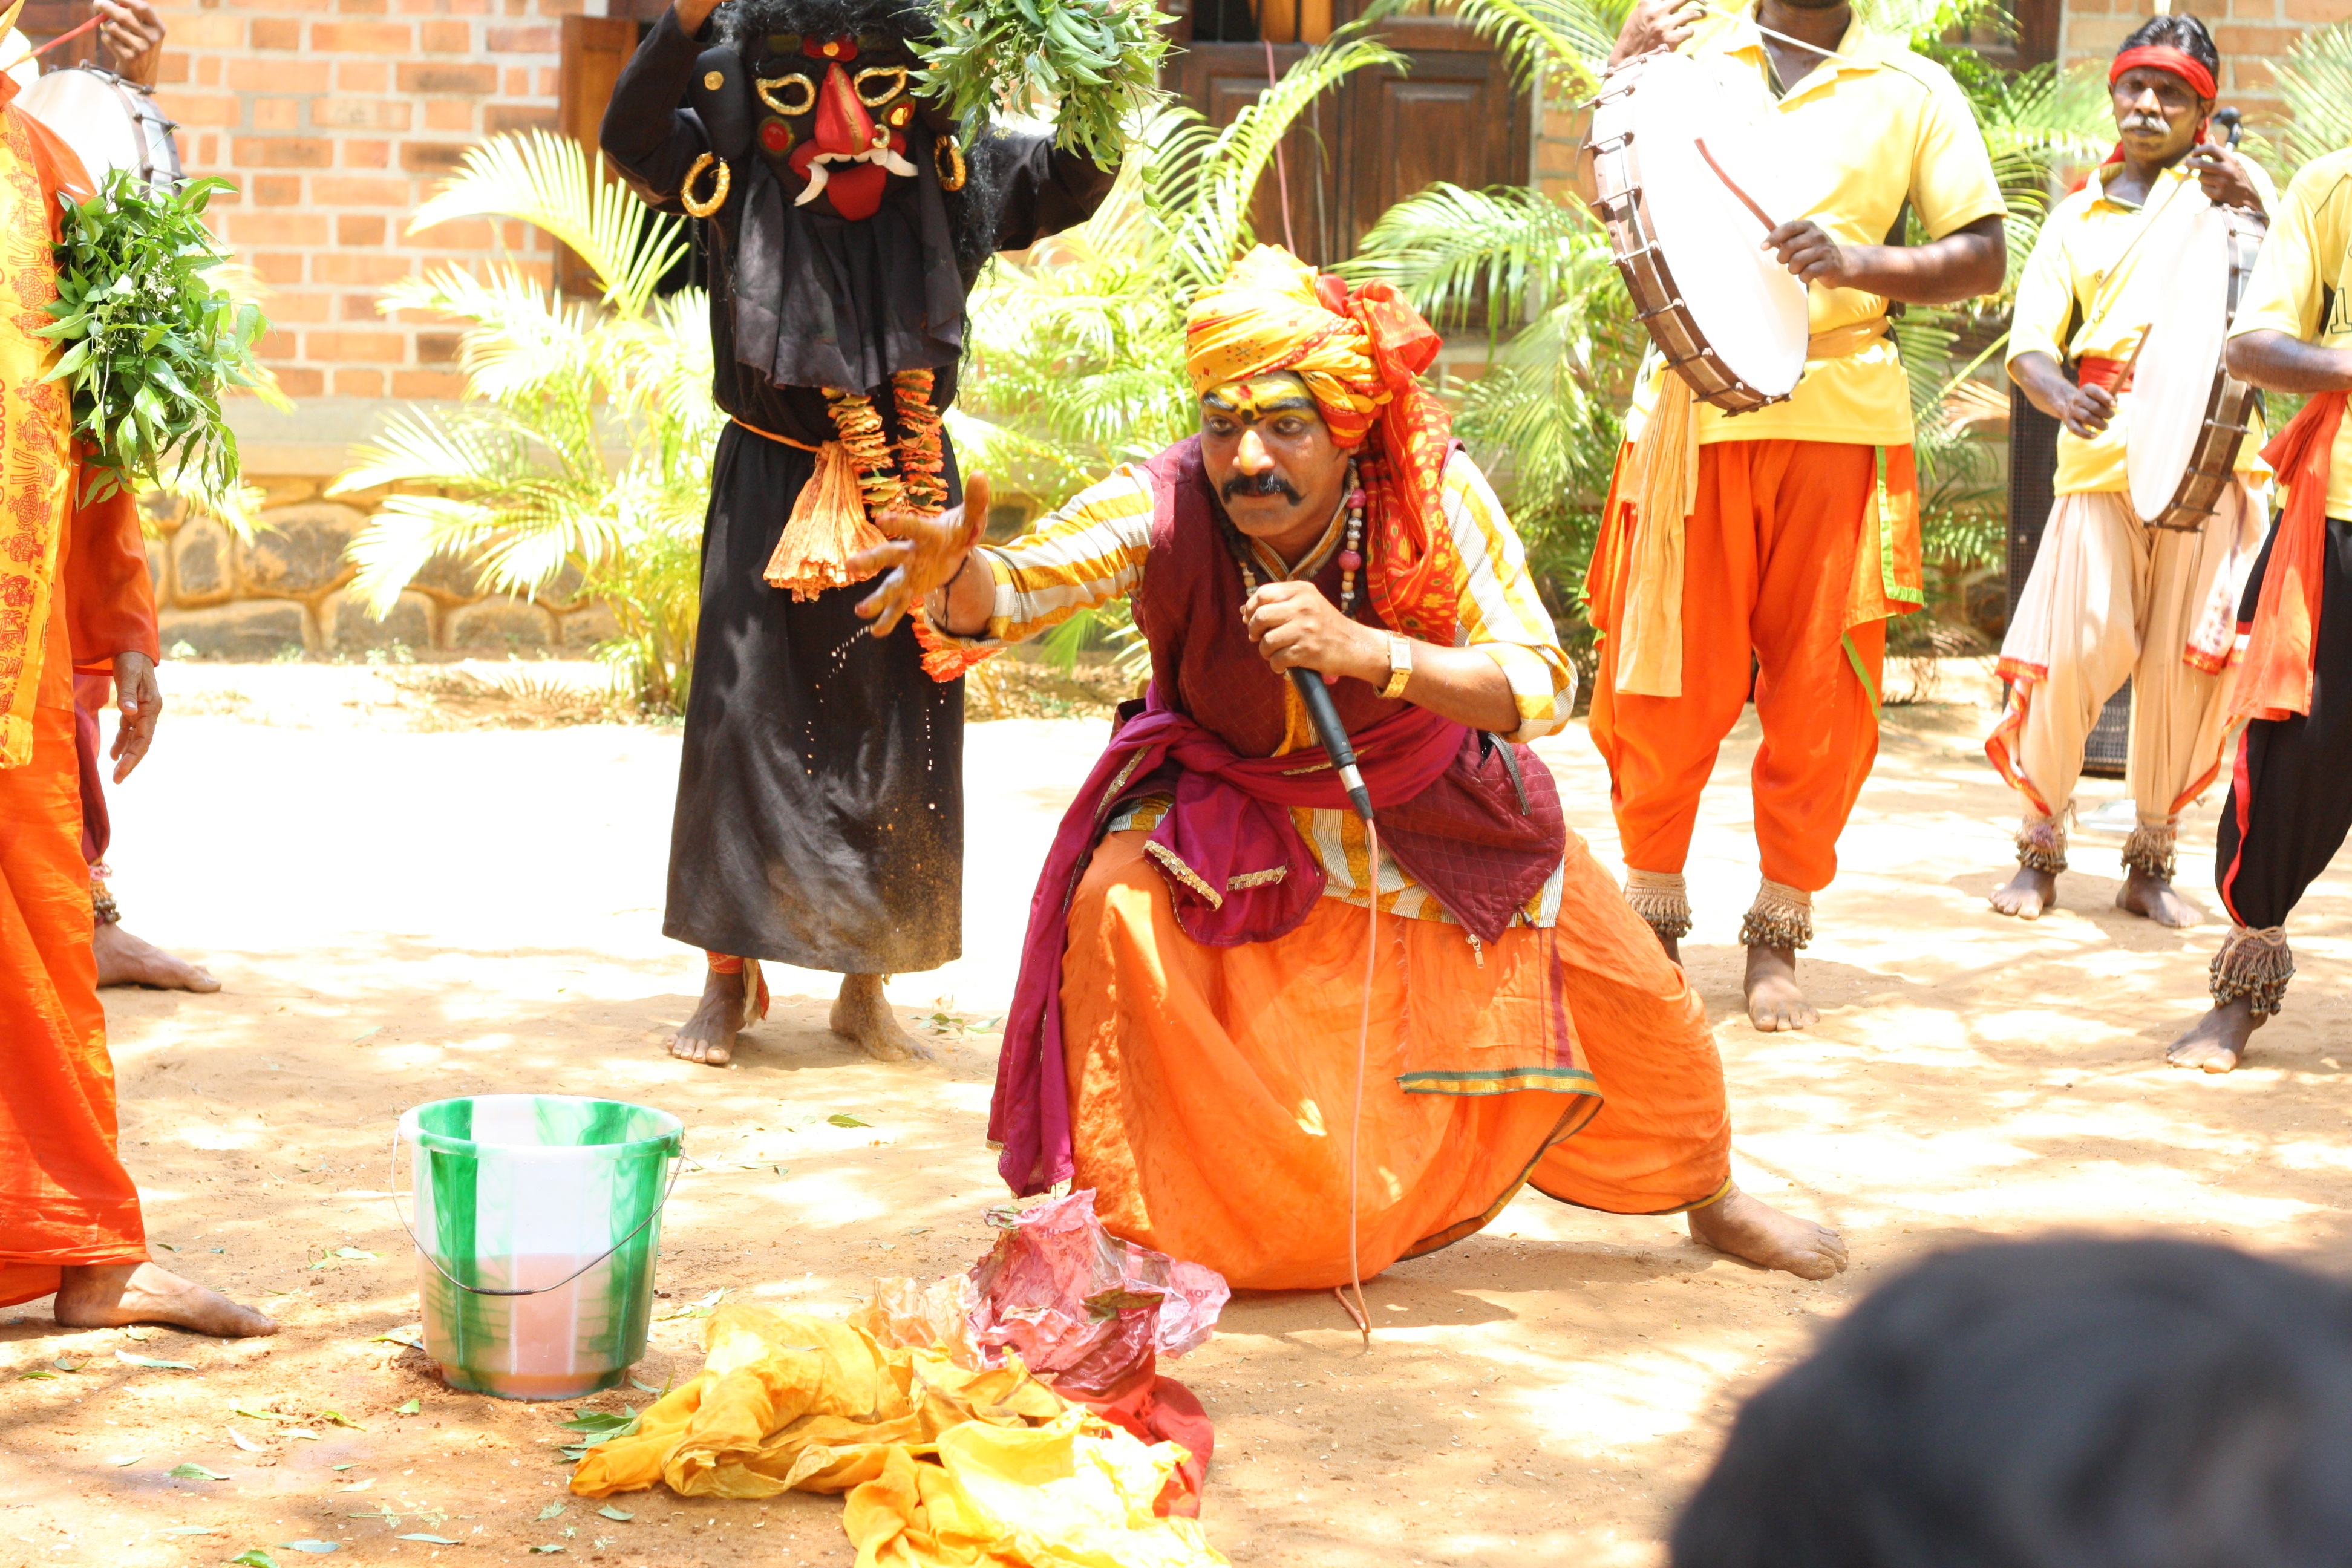
dance, carnival, festival, temple, india, tradition, chennai, folk dance, street magic